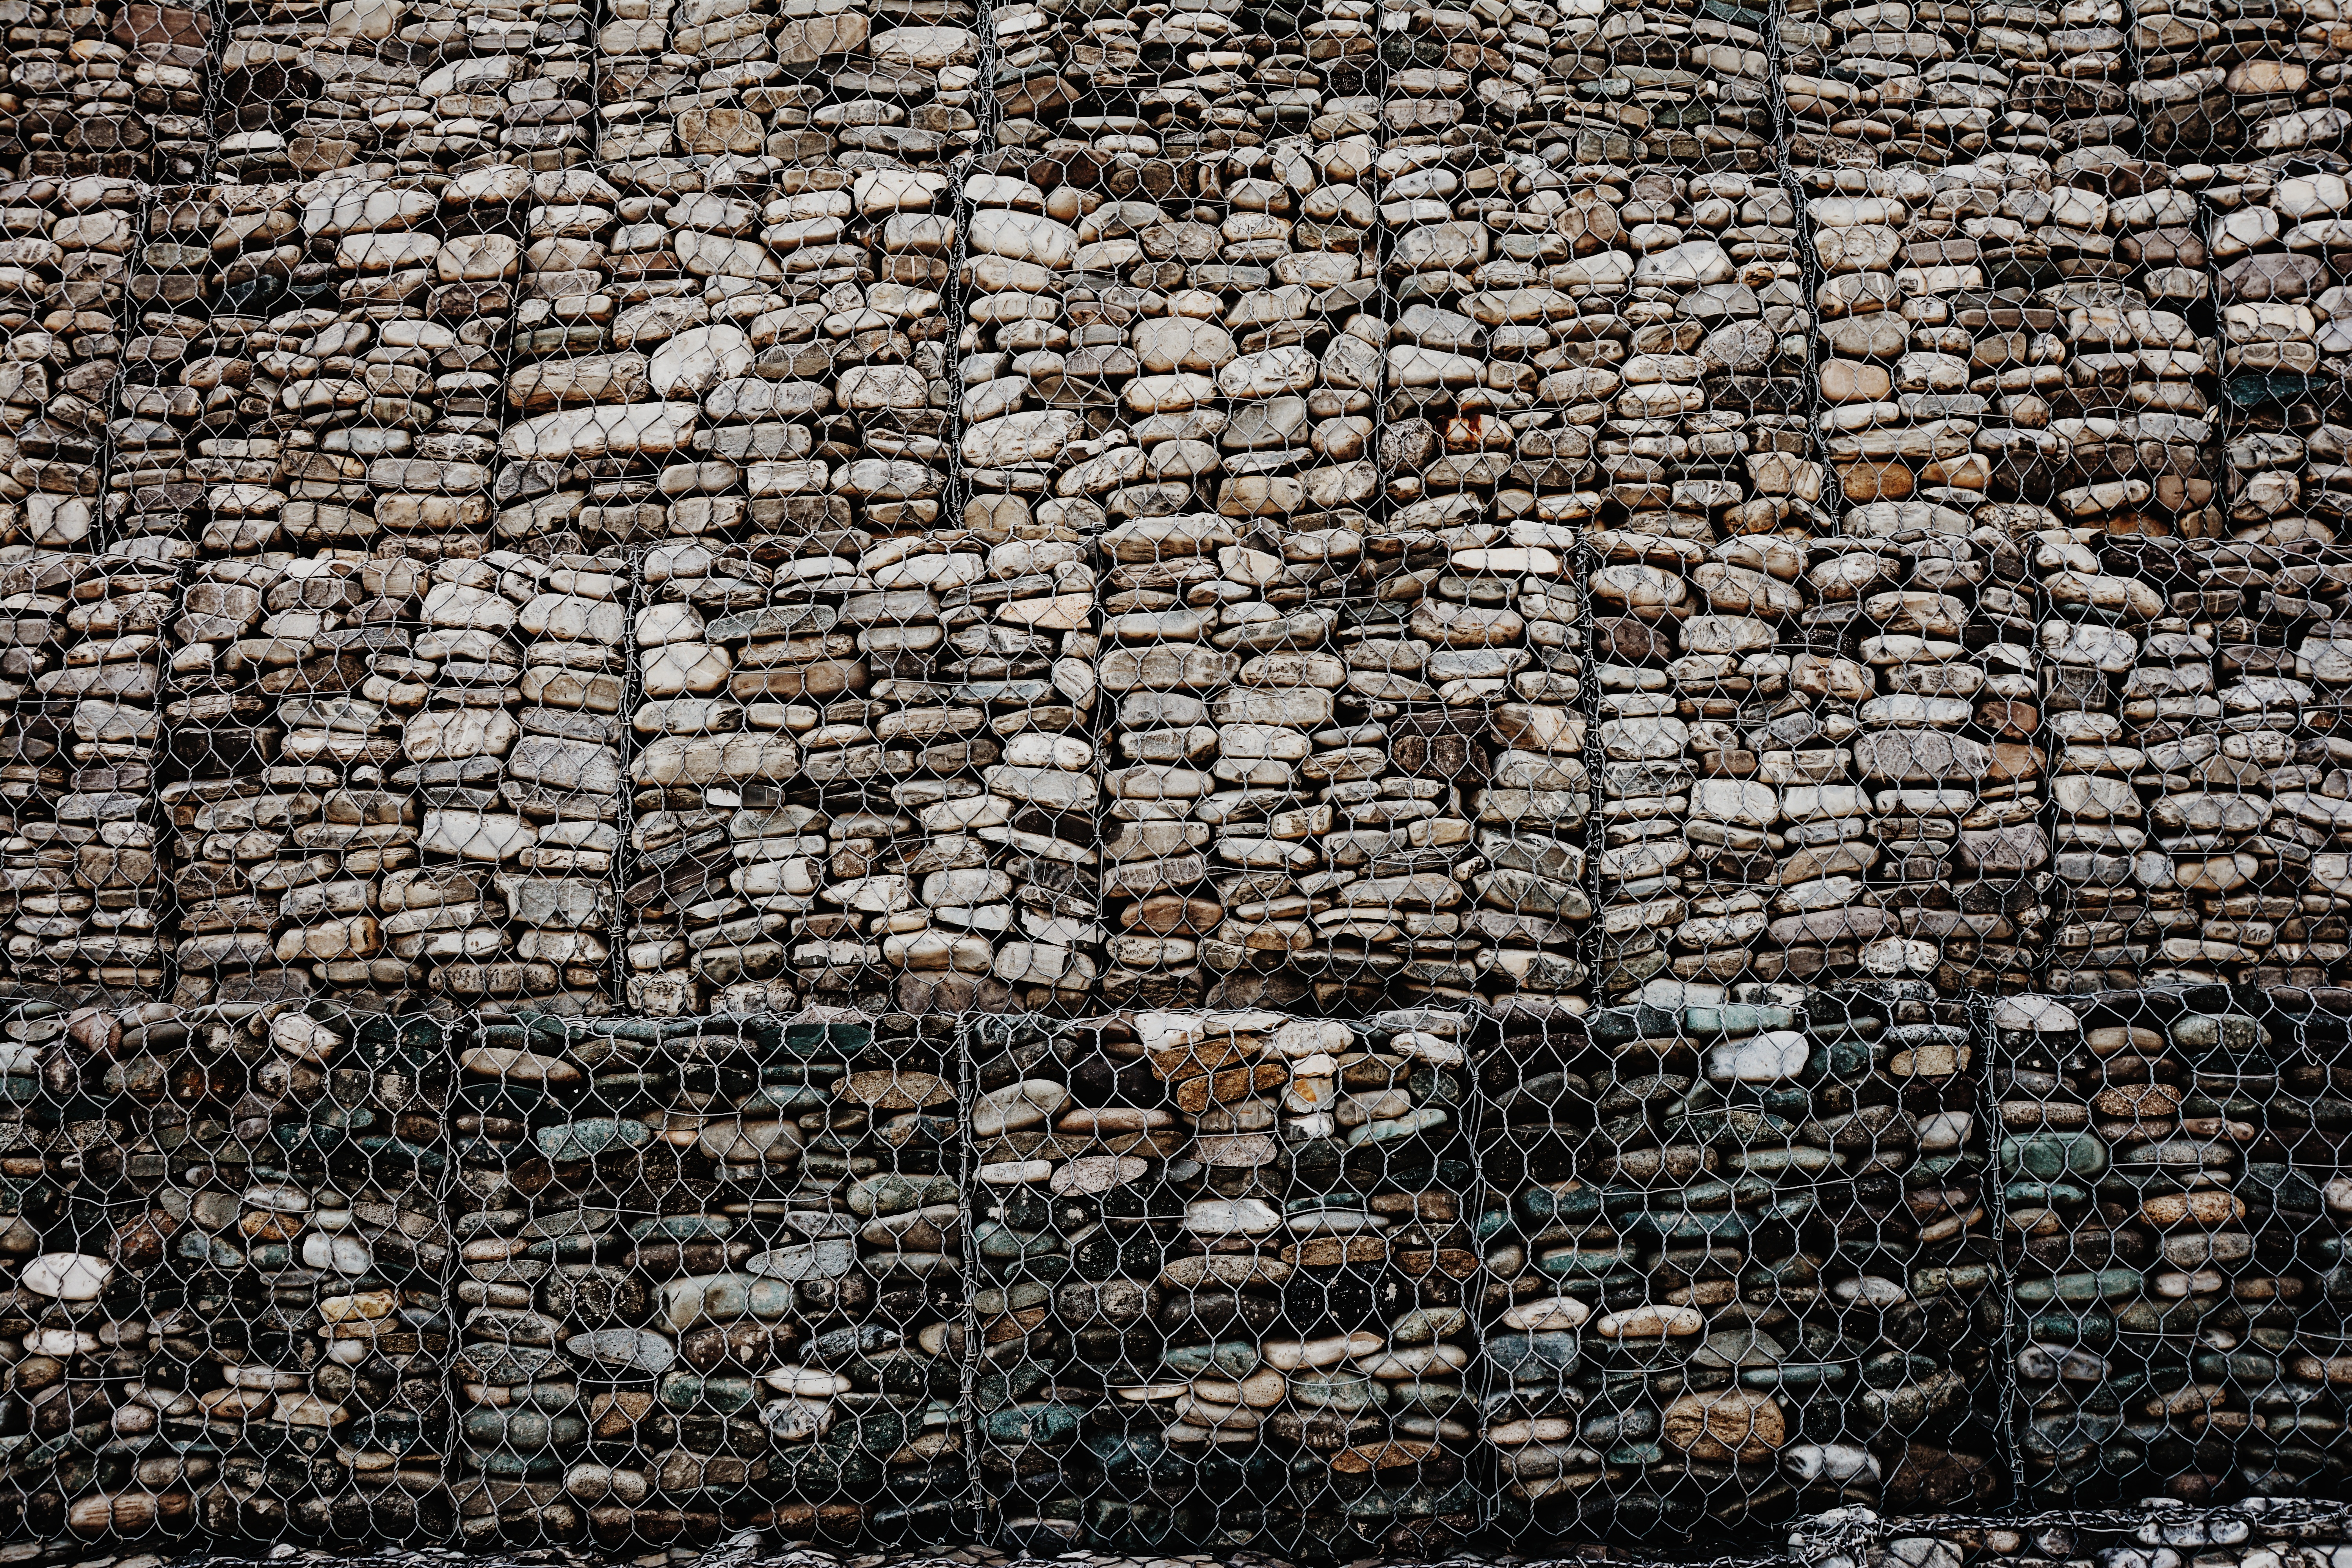
rock, wood, texture, cobblestone, wall, stone, asphalt, pattern, soil, stone wall, brick, material, rubble, brickwork, flooring, road surface